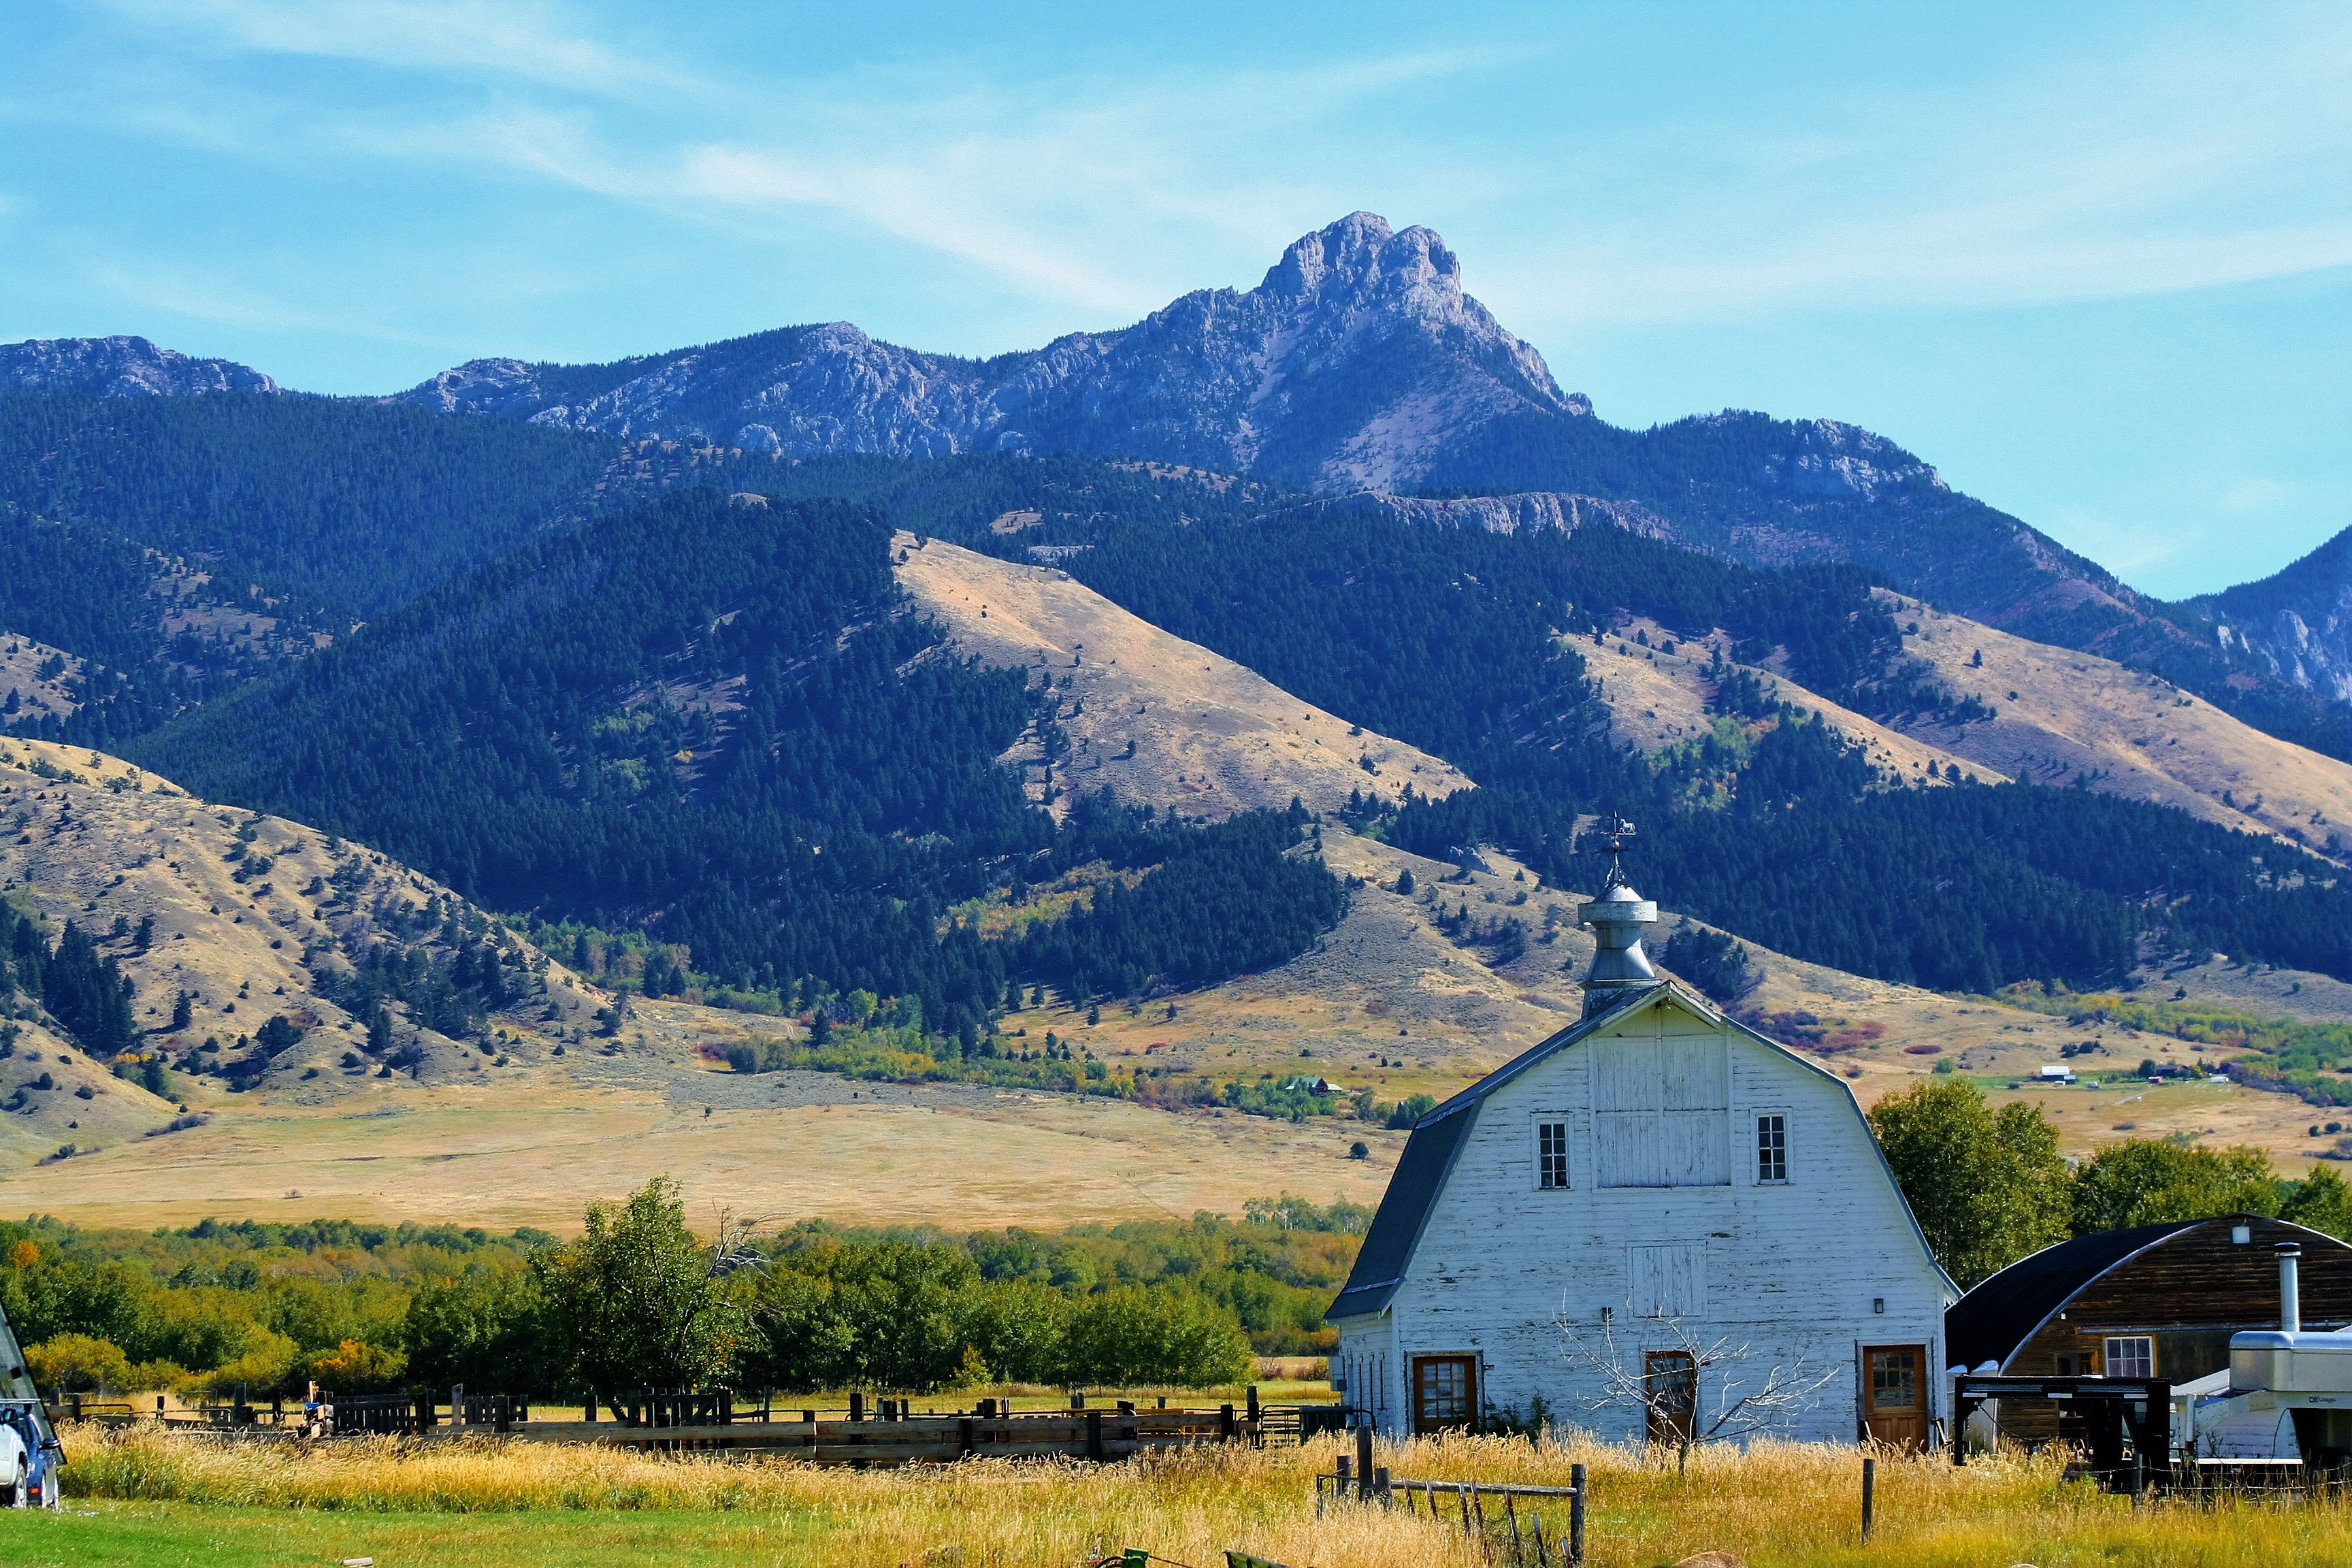
mountainous landforms, mountain, mountain range, highland, sky, natural landscape, grassland, hill, hill station, wilderness, rural area, alps, fell, ecoregion, grass, tree, mount scenery, pasture, landscape, farm, cloud, valley, house, plain, massif, ridge, meadow, national park, building, steppe, tourism, summit, barn, church